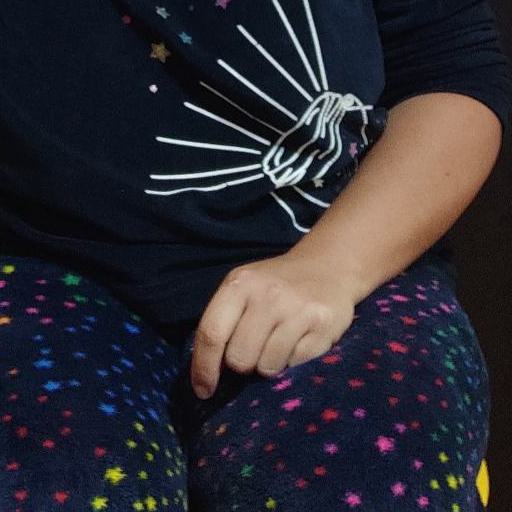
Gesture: no_gesture